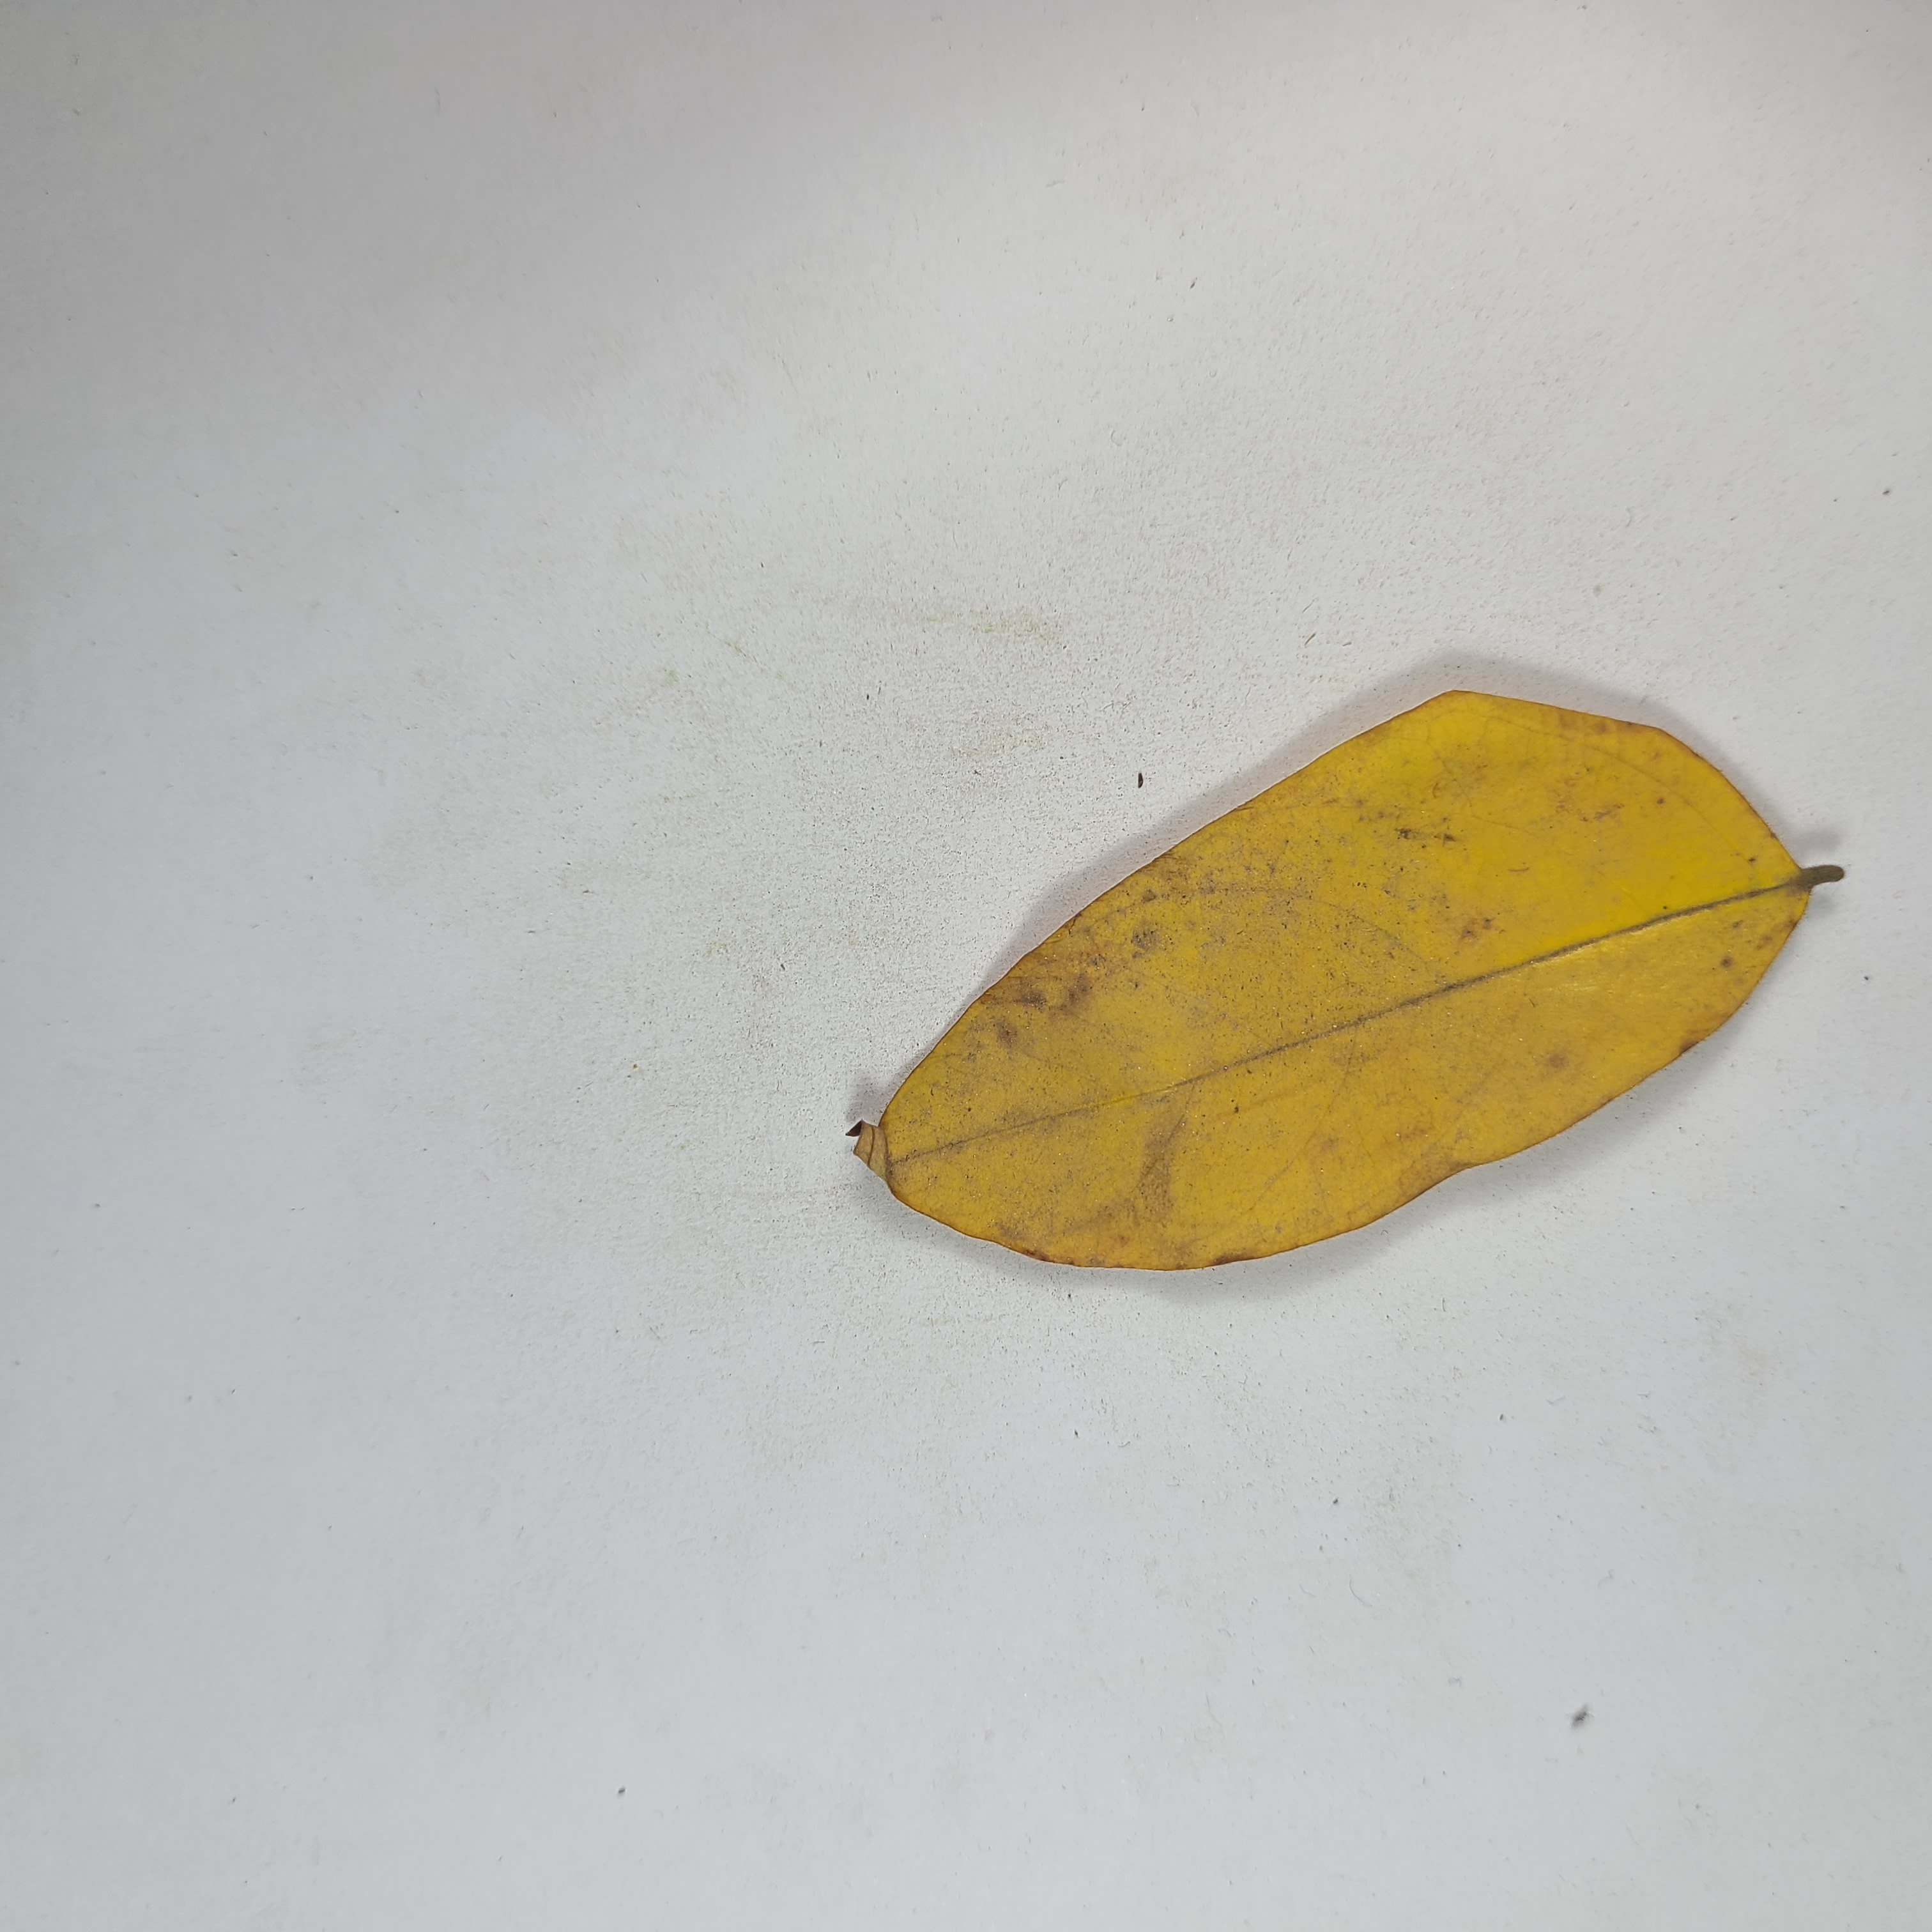
Label: Yellow Leaves